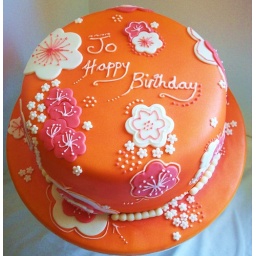
This cake was inspired by a make-up bag I have.